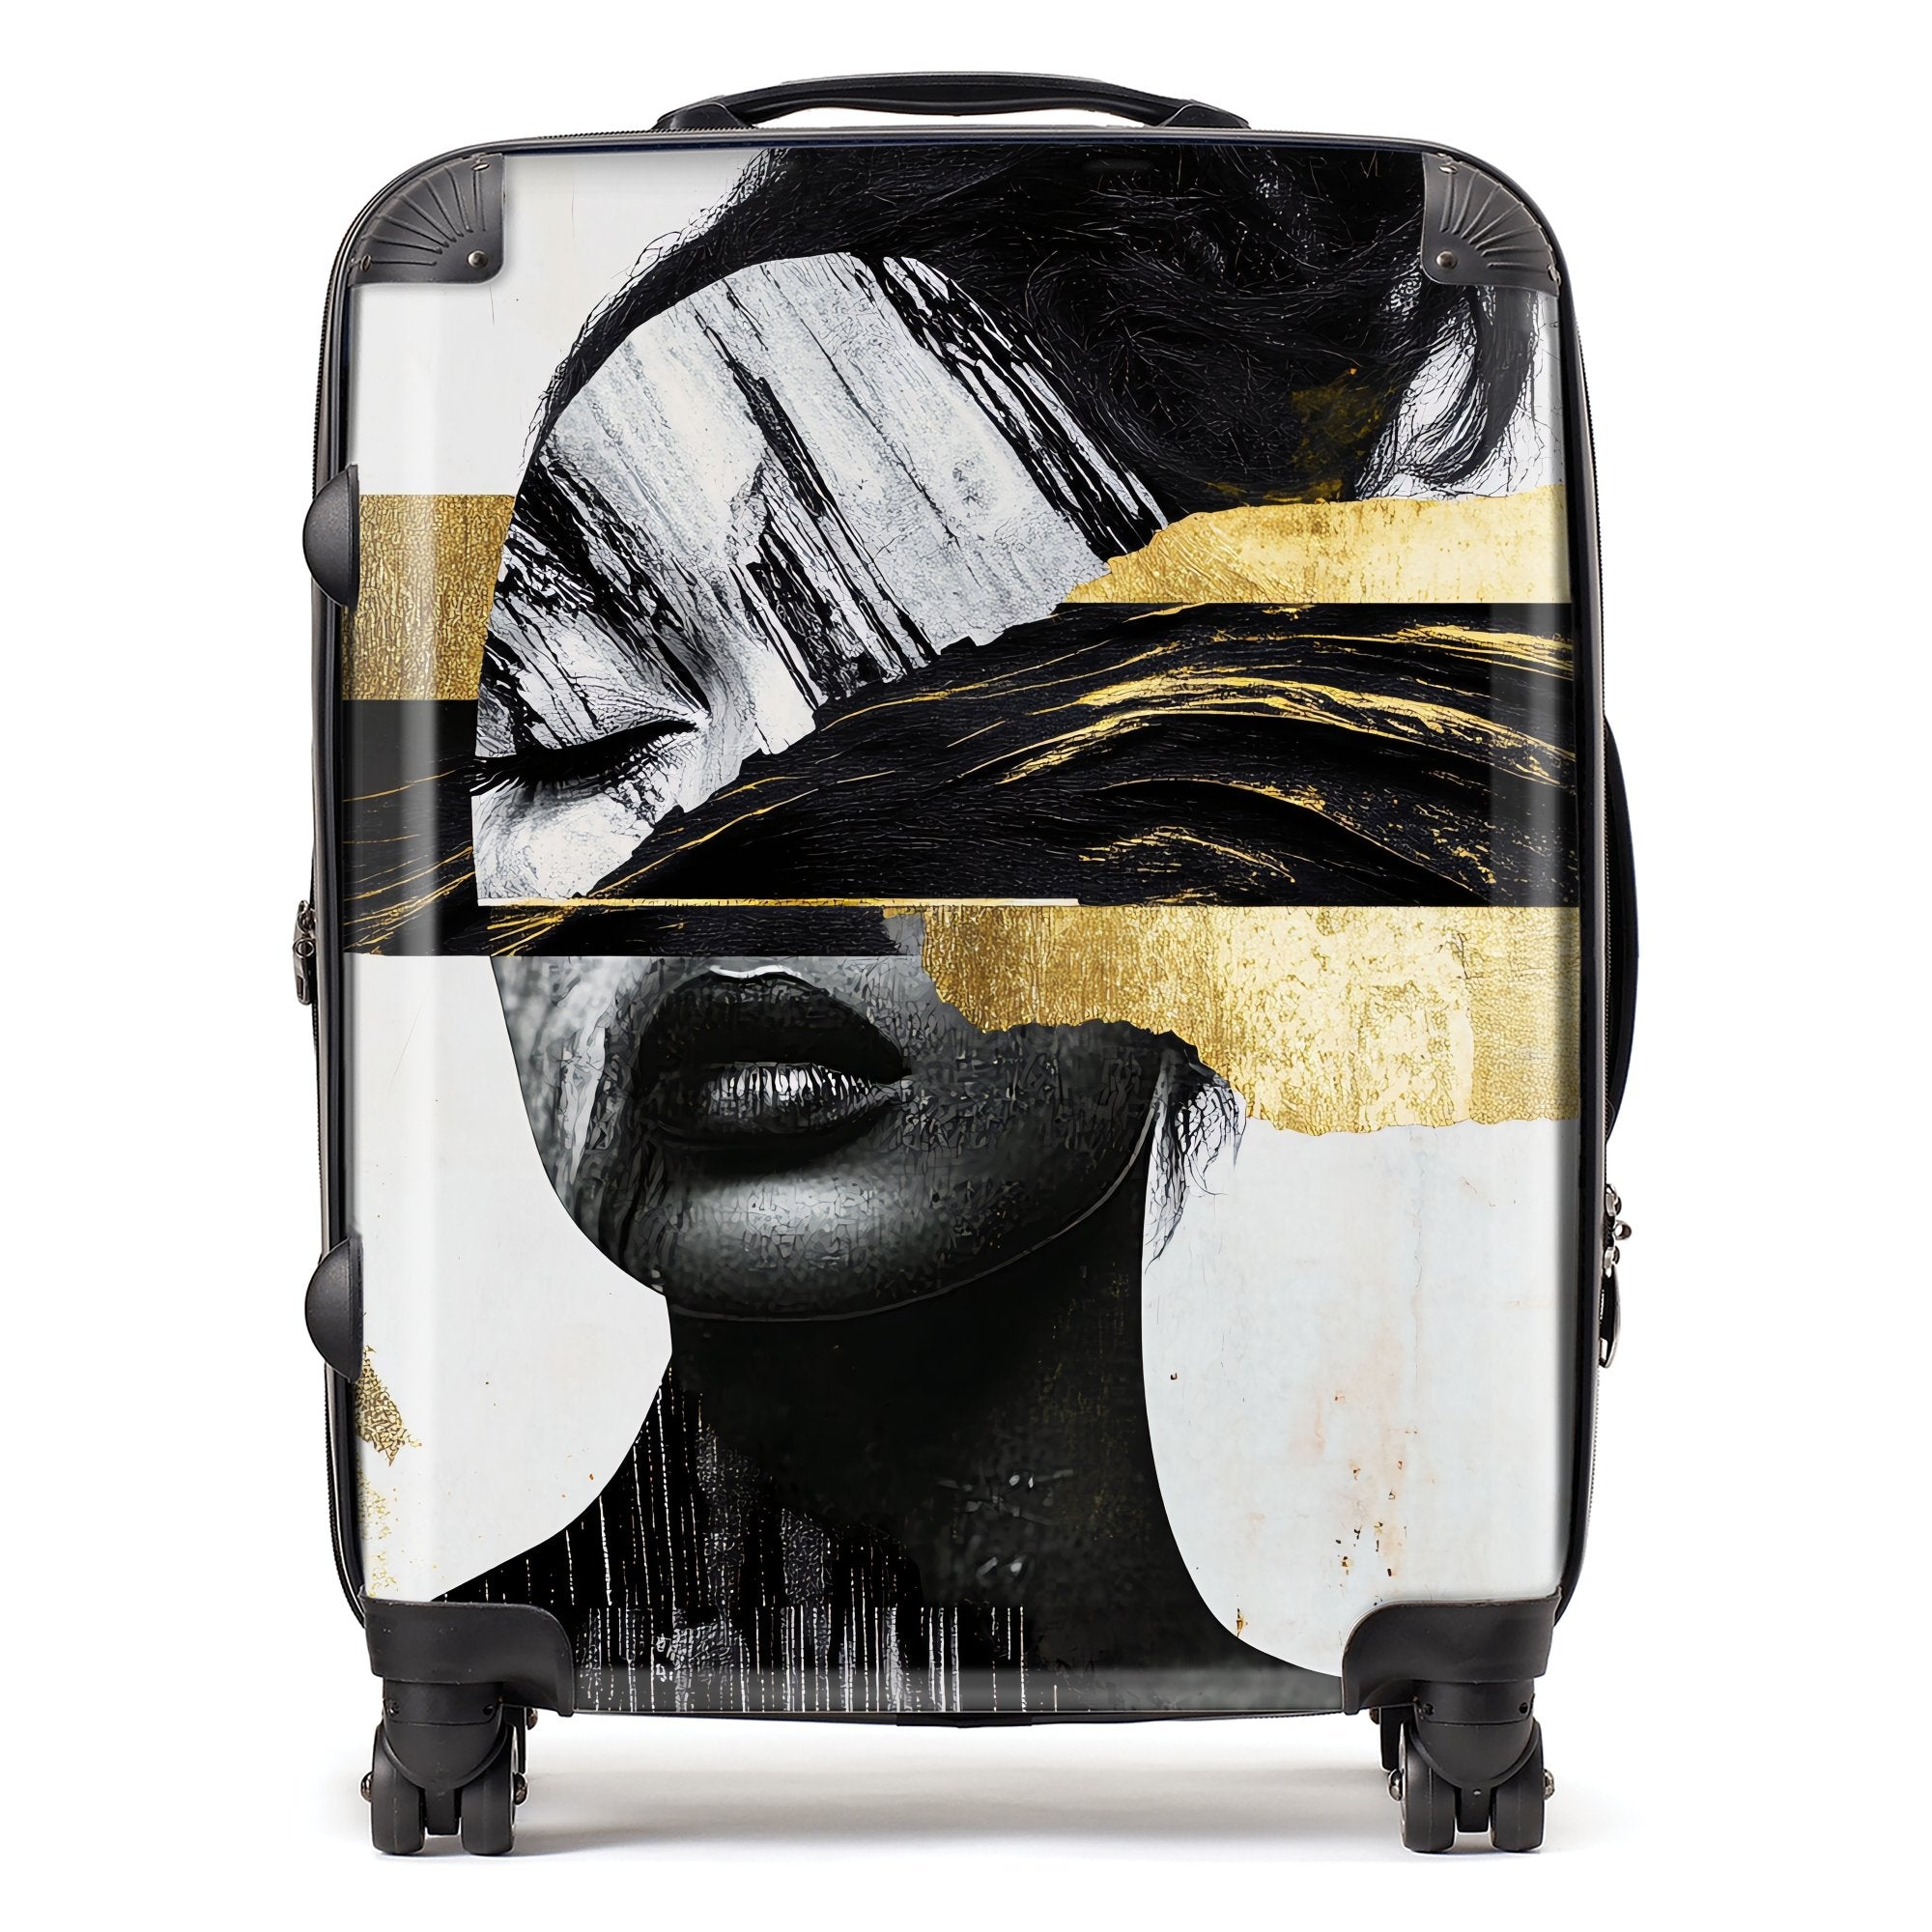
Calista Vale: 00025 Suitcase
Enhance your travels with the striking design of a Calista Vale suitcase. Each piece reflects Calista's unique digital collage style, exploring themes of identity and perception through fragmented, layered images. Her work blends monochromatic tones with vibrant reds and yellows, combining abstract photography with surreal elements for a fluid, modern look. Crafted from premium, lightweight materials, this suitcase is both a visual masterpiece and highly durable, designed to withstand the challenges of travel while being easy to handle. Whether you're jetting off on a short trip or a long journey, the Calista Vale Suitcase seamlessly merges artistic innovation with practical functionality, making a bold statement wherever you go. LARGE - 78x52x2832cm. Weight 5kg. Capacity 95L MEDIUM - 66x44x26cm. Weight 4.1kg. Capacity 80L CABIN - 56x36x23cm. Weight 3.4kg. Capacity 52L MINI CABIN- 43x29x20cm Weight 2.1kg Capacity 29L SMALL- 43x29x20cm Weight 2.1kg Capacity 29L Eight swivel wheels for easy rolling. Internal compartment separators. Sleek TSA Lock Secure Combo Access. MINI CABIN/SMALL No TSA lock available on the MINI CABIN or SMALL case Three Handles Telescopic, Top and Side. MINI CABIN or SMALL Dual Handles Telescopic and Top. Durable ABS Polycarbonate Shell. Colour may vary from colour shown on your monitor.
Brand: Warren Reed
Category: Luggage & Bags > Suitcases